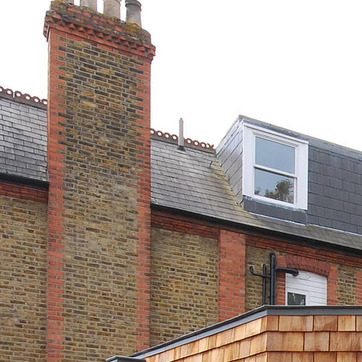
Material: other